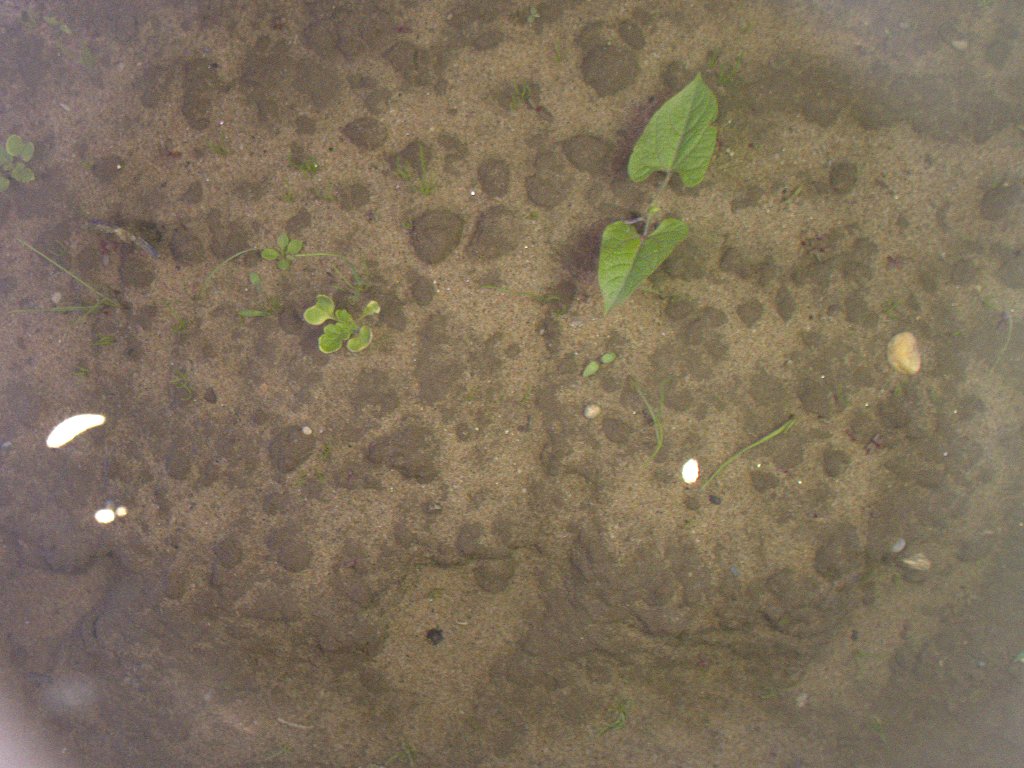
Crop: bean
Objects: bean, stem_bean